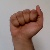
The image shows a hand gesture representing the letter 'A' in Indian Sign Language.